After Laughter

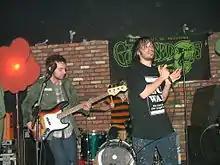
Aaron Weiss of MewithoutYou (right) is featured on "No Friend".

"After Laughter" opens with "Hard Times", a synth-heavy, disco-tinged new wave song about the feeling of going through hard times, and being useless in achieving one's goals. "Rose-Colored Boy" is a synth-pop song that "Rolling Stone" compared to "Cupid & Psyche 85" by pop group Scritti Politti. "Told You So" is a song that has been described as funk-pop, as well as new wave, indie pop and electropop. "Forgiveness" is a "dreamy power ballad" which features "sassy handclaps and hairflicks", which has been compared to pop rock bands Heart, Fleetwood Mac and Haim. NPR said the song is "the band's take on Haim's chiming California soft-rock revival." "Spin" called it one of the band's best songs, "their gentlest and most buoyant kiss-off". "Fake Happy" starts out as an acoustic dirge that transforms into an "ambitious, funky anthem about everyone masking their sadness." "26" is a string-laden ballad that "sighs into its lush strings". It has been compared to the songs "Misguided Ghosts" and "The Only Exception" from their 2009 album, "Brand New Eyes".